Barobisha

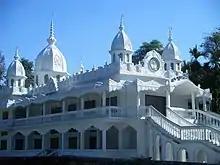
Barobisha satsangha mandir বারবিশা সৎসঙ্গ মন্দির in the name of Anukul Thakur

Barobisha (also known as Barovisha or Barabisa) is a village located on the National Highway 31C, towards Assam, in the Alipurduar district of West Bengal.It is 8 km away from the Bengal-Assam border. Barobisha comes under the Kumargram community development block. The gram panchayats of Kumargram block/ panchayat samiti are: Chengmari, Kamakhyaguri I, Kamakhyaguri II, Khoardanga I, Khoardanga II, Kumargram, Newland, Kumargram Sankosh, Rydak, Turturi Khanda, Valka Barovisha I and Valka Barovisha II.